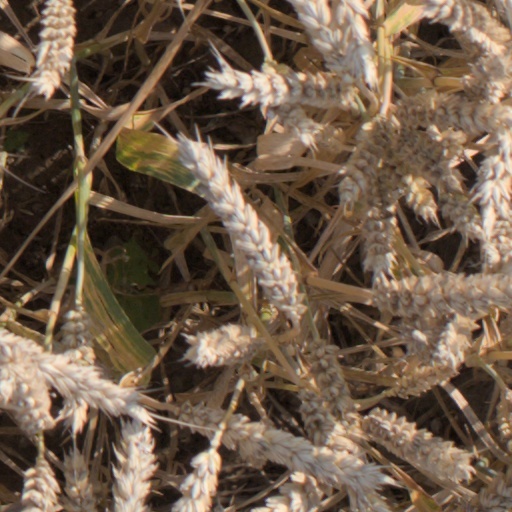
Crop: wheat